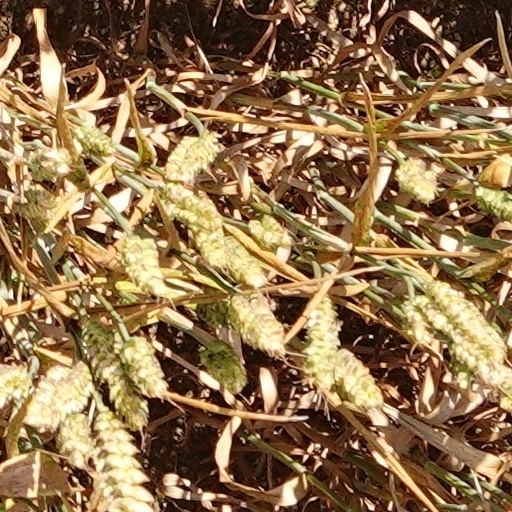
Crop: wheat